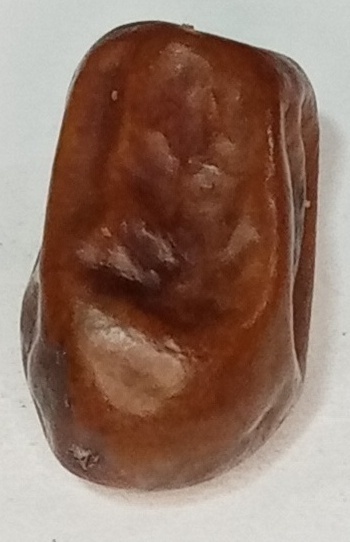
Variety: fasli-toto
Size: large
Grade: grade-1